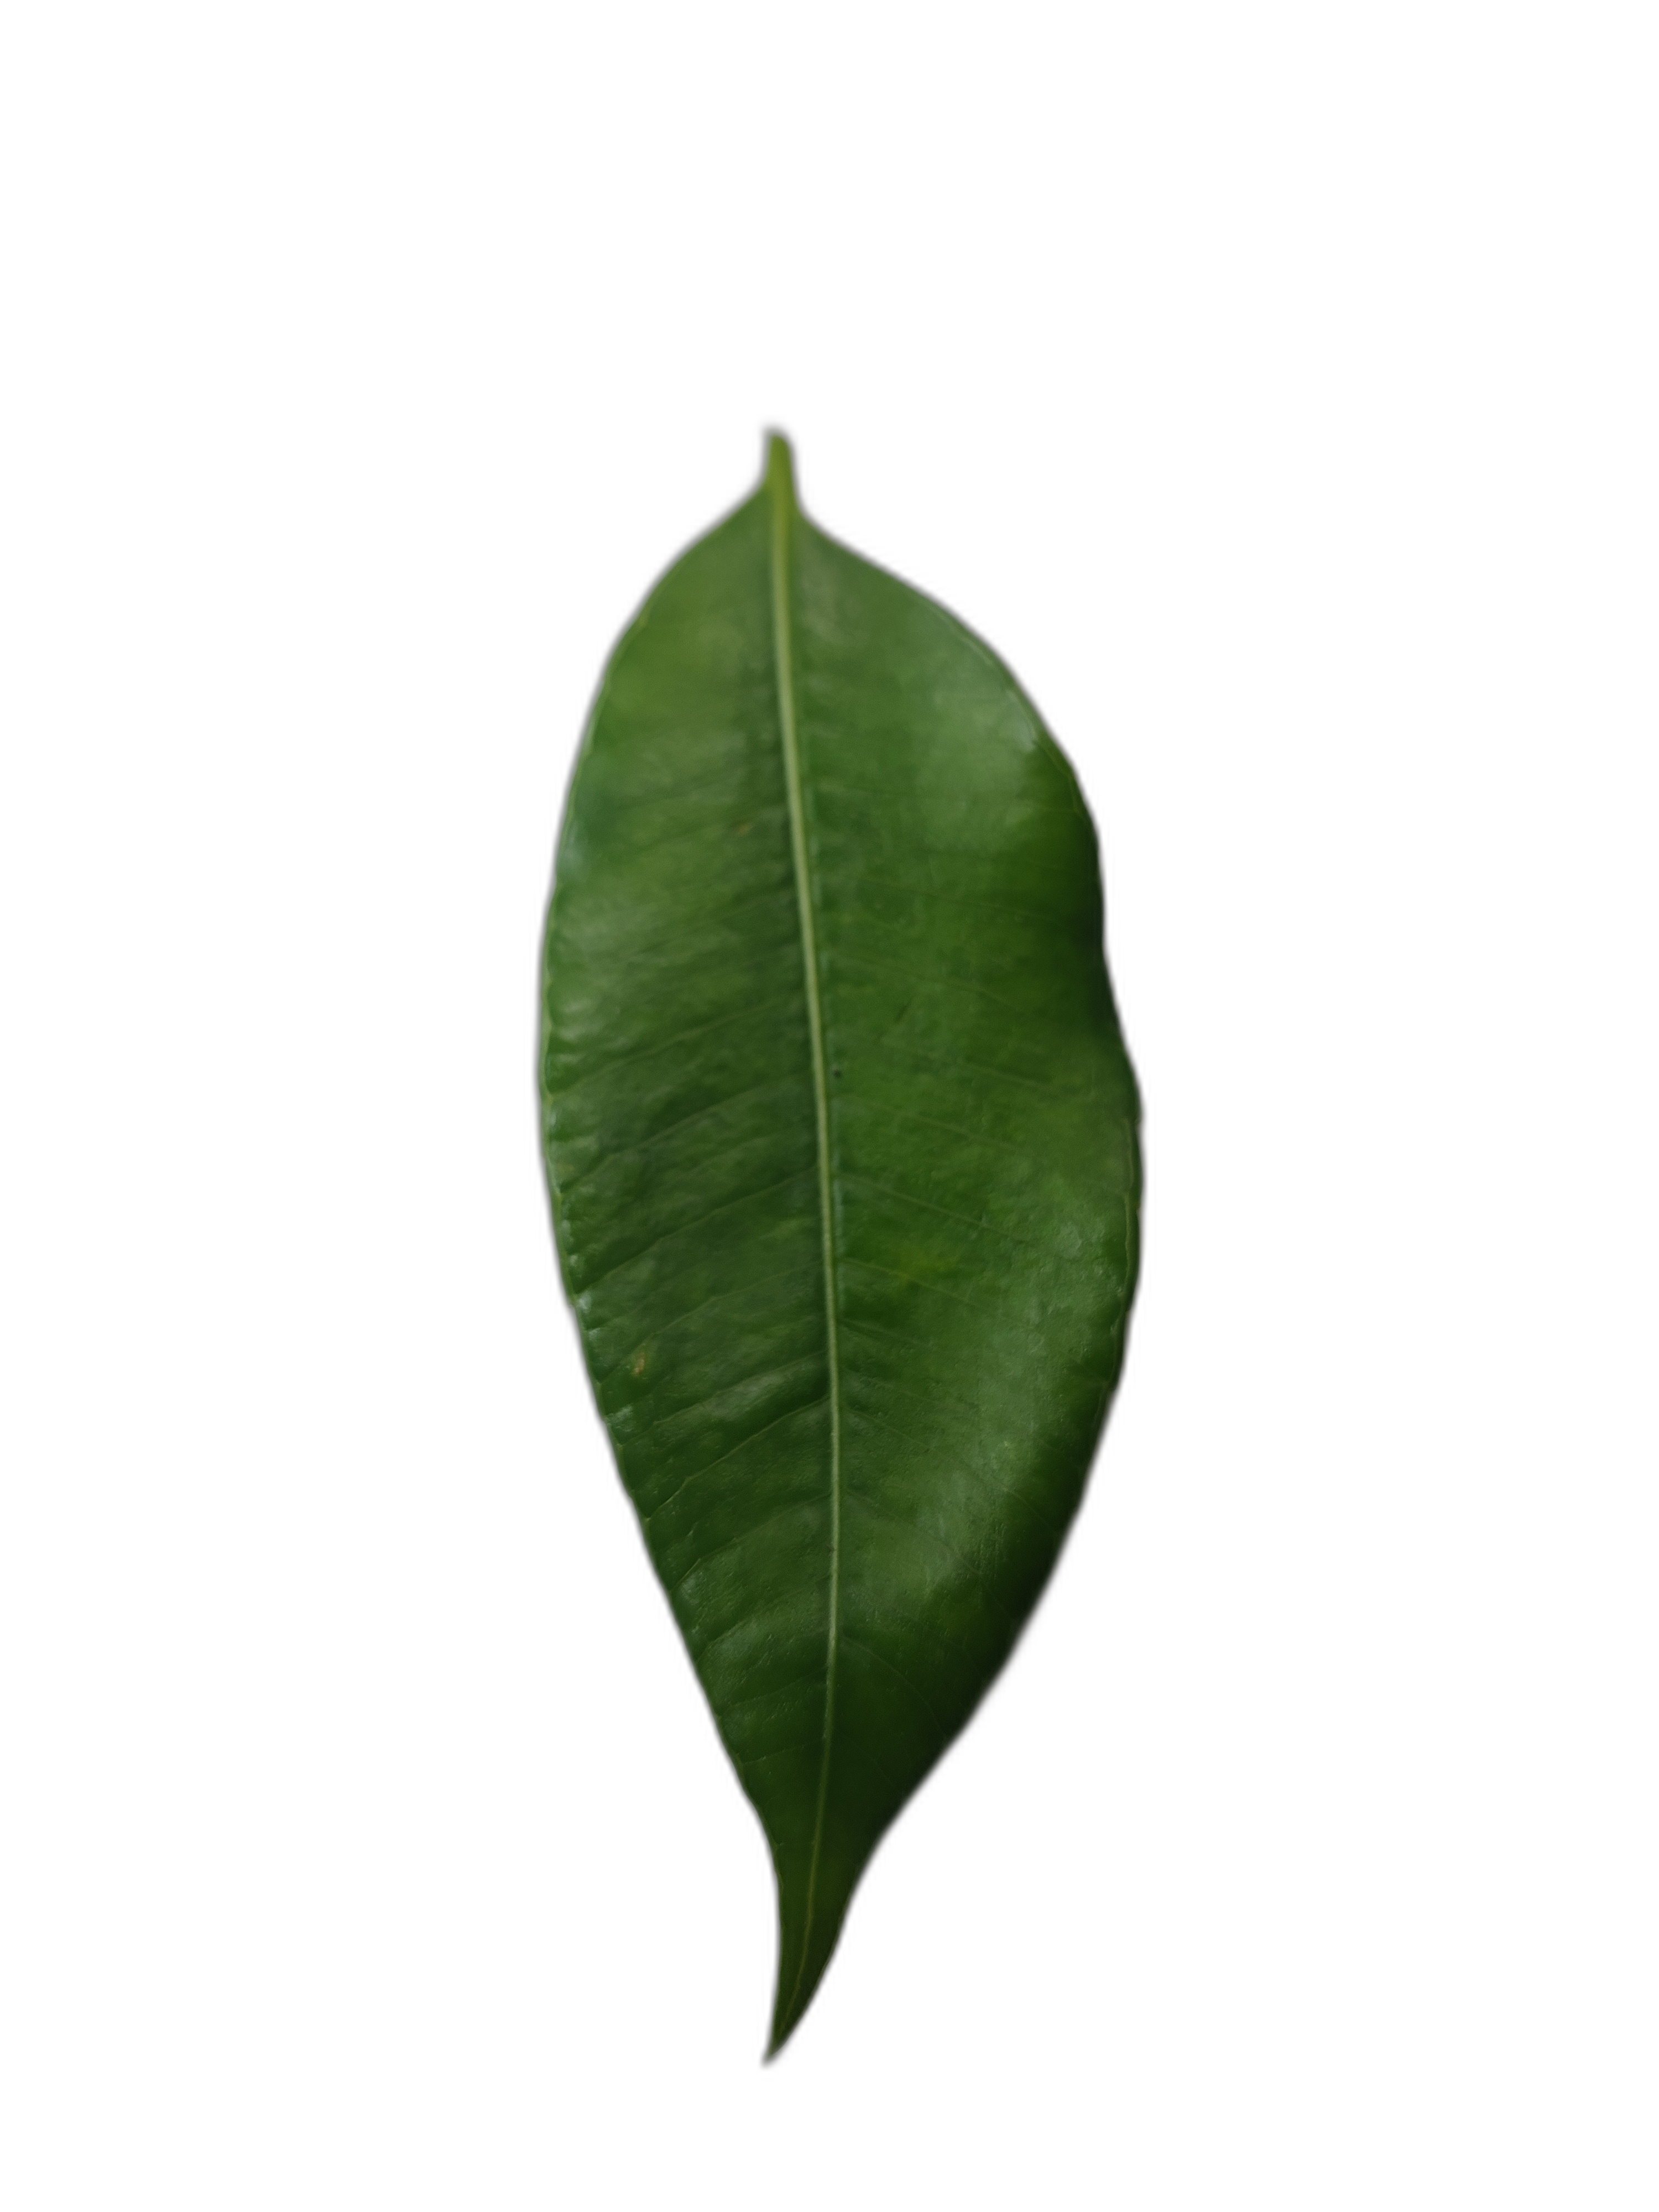
Label: healthy